Degrees of freedom (physics and chemistry)

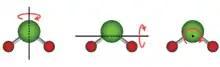

For a structure consisting of two or more atoms, the whole structure also has rotational kinetic energy, where the whole structure turns about an axis.